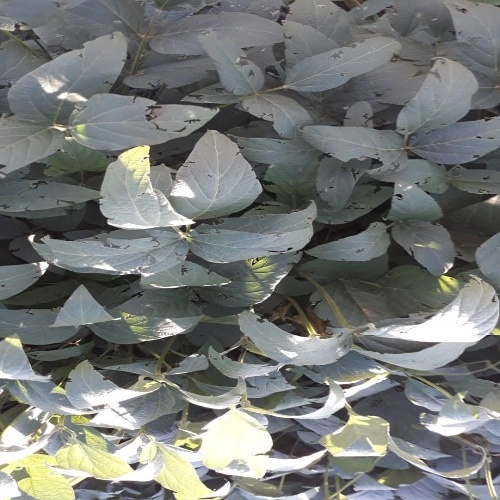
Label: Diabrotica_speciosa